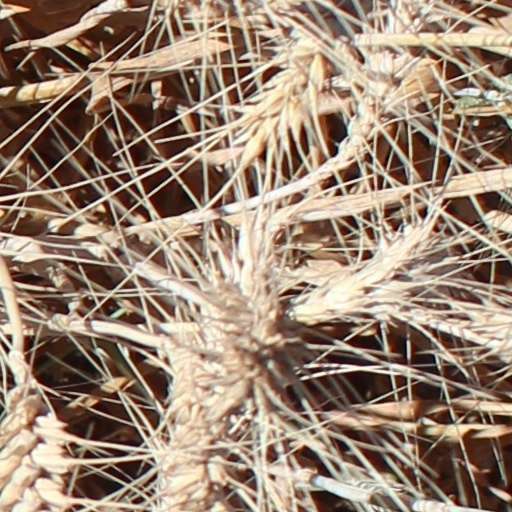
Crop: wheat